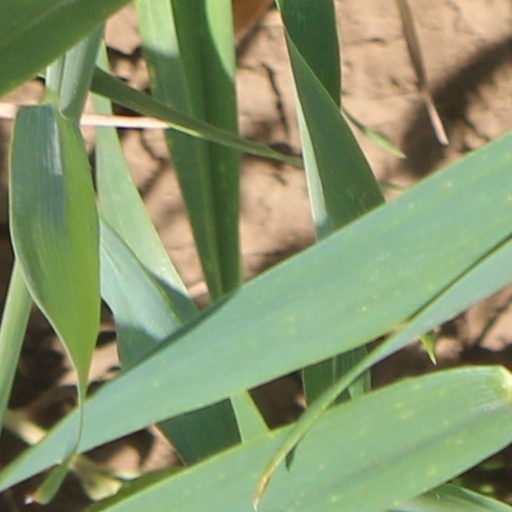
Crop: wheat